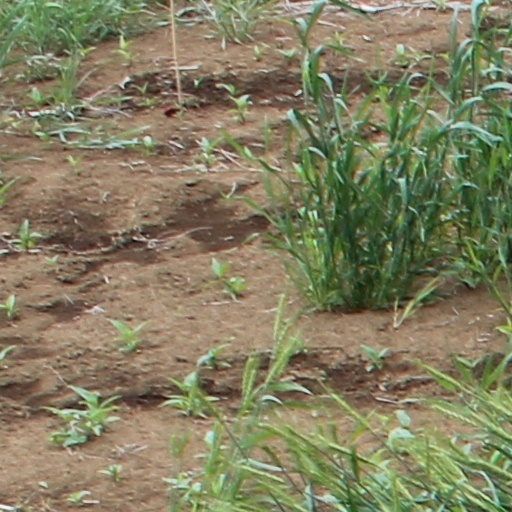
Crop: wheat